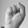
ASL letter: S